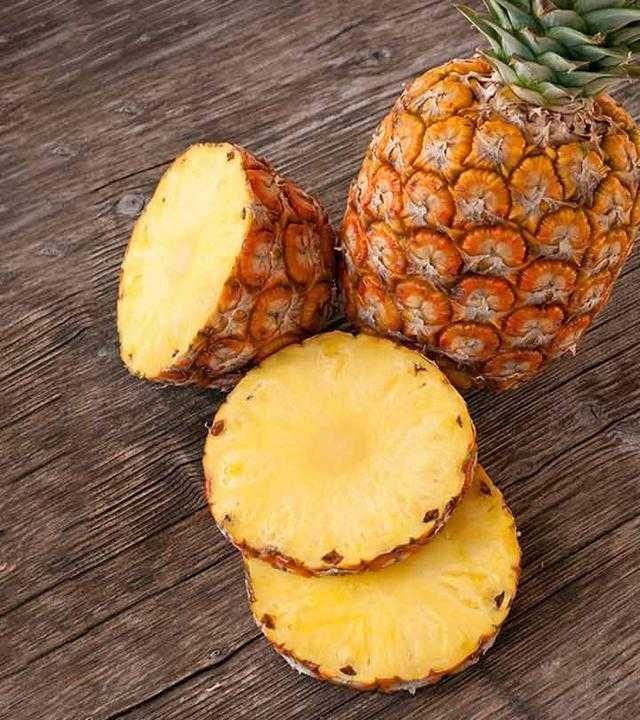
Label: Pineapple